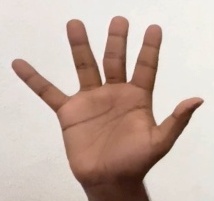
ASL sign: 5